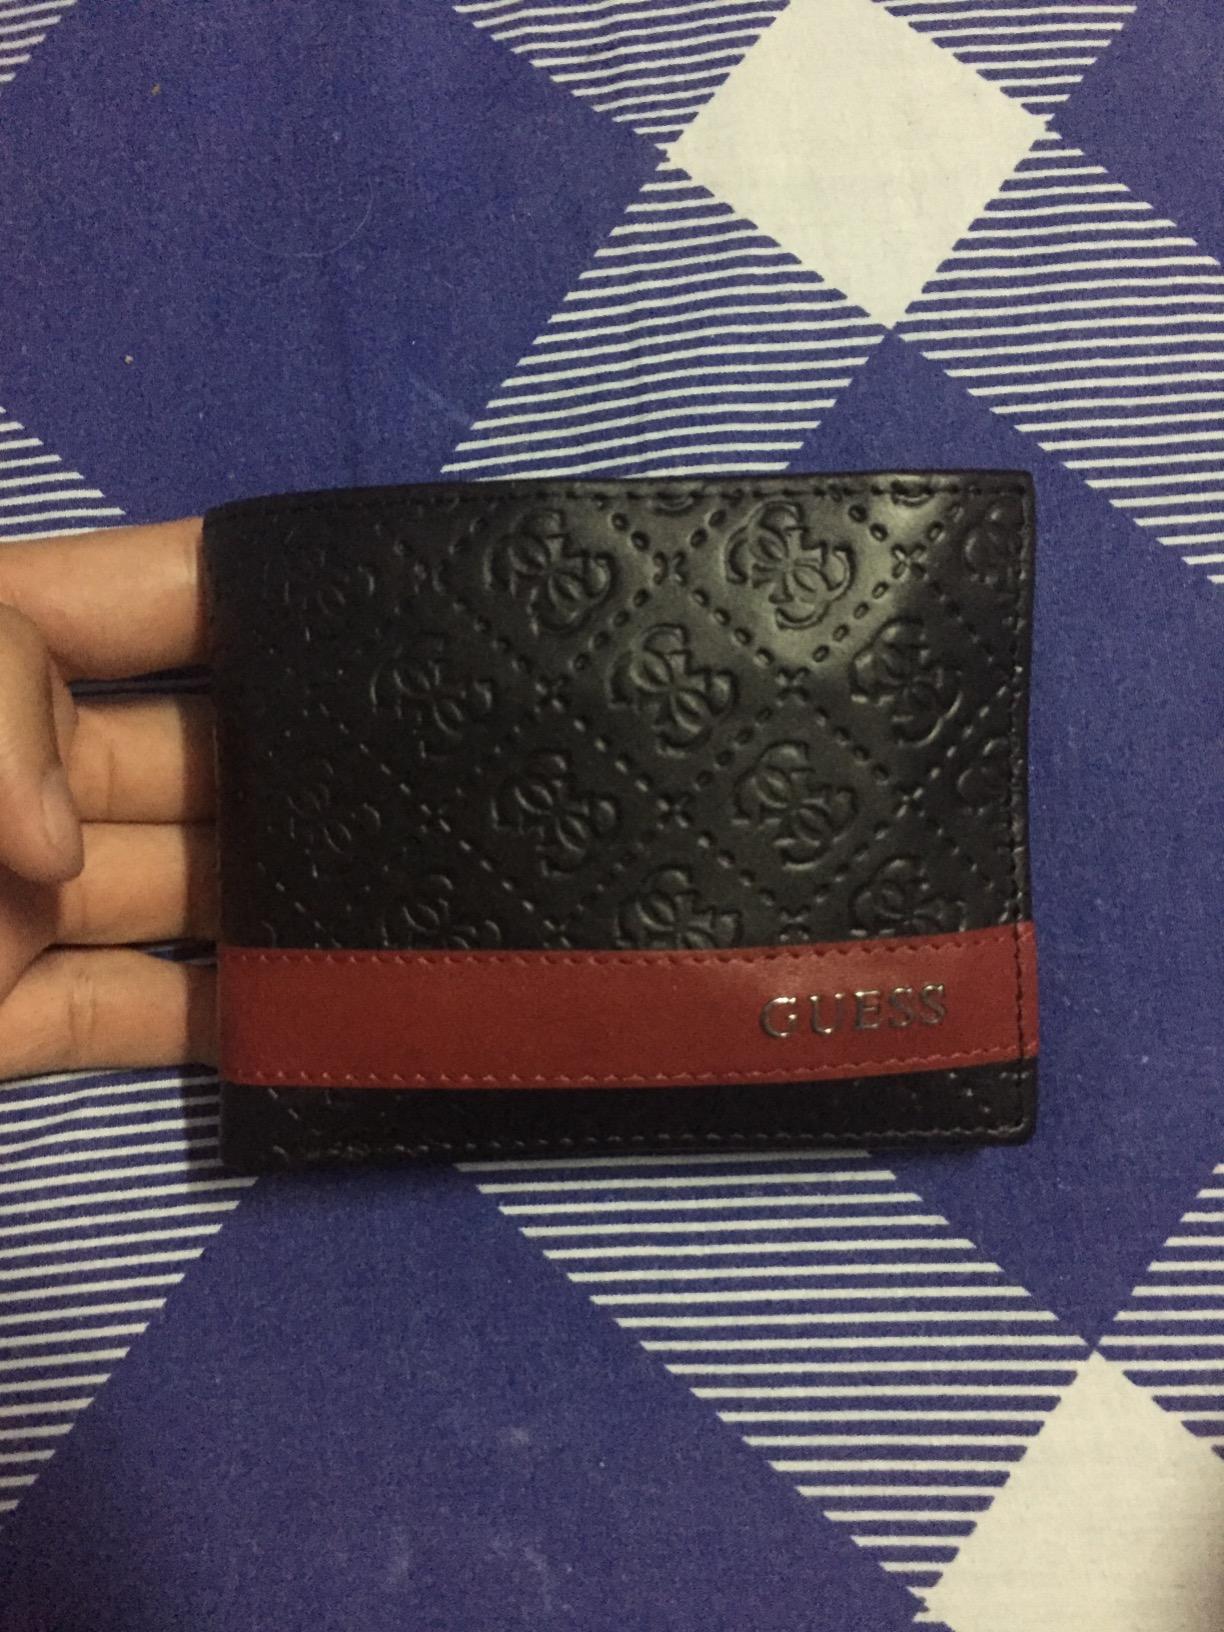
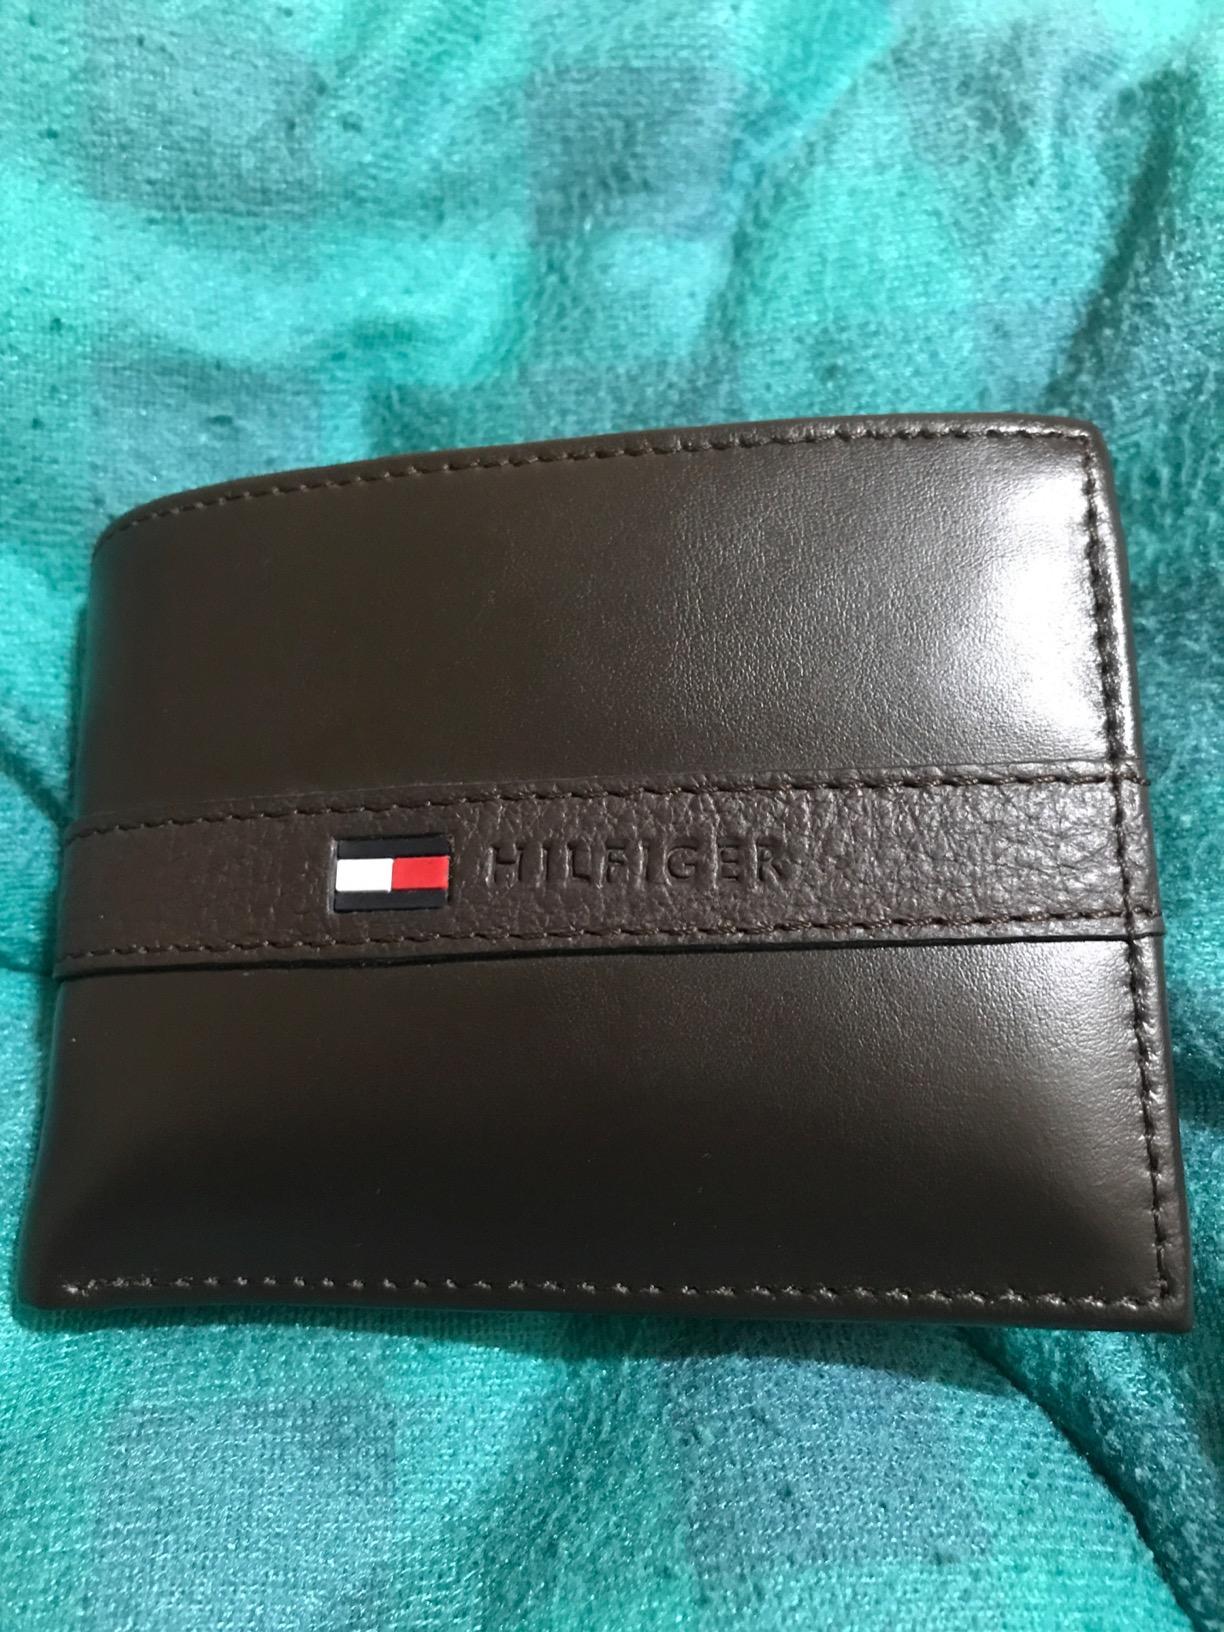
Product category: accessories_wallet
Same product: no